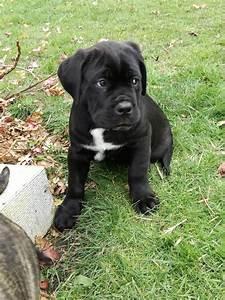
dog